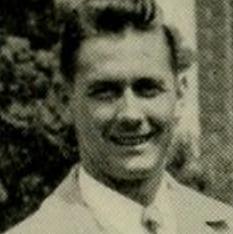
Age: 24